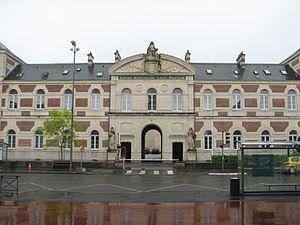
Cherbourg-en-Cotentin est une ville située dans le département de la Manche en région Normandie, au nord de la péninsule du Cotentin. Elle est peuplée de 79 200 habitants. C'est une ville portuaire possédant la plus grande rade artificielle d'Europe et la seconde au monde. C'est également, avec les villes d'Avranches et de Coutances, une des trois sous-préfectures du département de la Manche et également la préfecture maritime de la Manche et de la mer du Nord. La commune est généralement appelée Cherbourg, du nom de son principal et plus ancien pôle urbain.
Cherbourg-Octeville est une ancienne commune française du département de la Manche. Résultant de la fusion des communes de Cherbourg et d'Octeville le 1ᵉʳ mars 2000, elle devient commune déléguée de Cherbourg-en-Cotentin, commune nouvelle créée le 1ᵉʳ janvier 2016 et issue de la fusion de Cherbourg-Octeville, Équeurdreville-Hainneville, La Glacerie, Querqueville et Tourlaville.
Le Centre hospitalier public du Cotentin est un groupe hospitalier français, situé sur les communes de Cherbourg-en-Cotentin et de Valognes. Il est issu de la réunion des deux établissements de ces communes le 1ᵉʳ avril 2006, sous la direction de l'Hôpital Louis-Pasteur de Cherbourg-Octeville. Il est le plus important du département de la Manche et deuxième établissement hospitalier bas-normand après le CHU de Caen.